List of highways in Hamilton County, New York

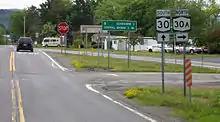
NY 30 and its lone suffixed route in nearby Schoharie County

NY 30 stretches for within the county, making it the longest state highway in Hamilton County. NY 30 is one of two highways that enters a village in Hamilton County, the other being NY 8. The route overlaps three other state routes in Hamilton County: NY 8 near Speculator, NY 28 from Indian Lake to Blue Mountain Lake, and NY 28N from Blue Mountain Lake to Long Lake. NY 30 stretches from the Fulton County line north of Mayfield to the Franklin County line north of Long Lake and NY 28N.